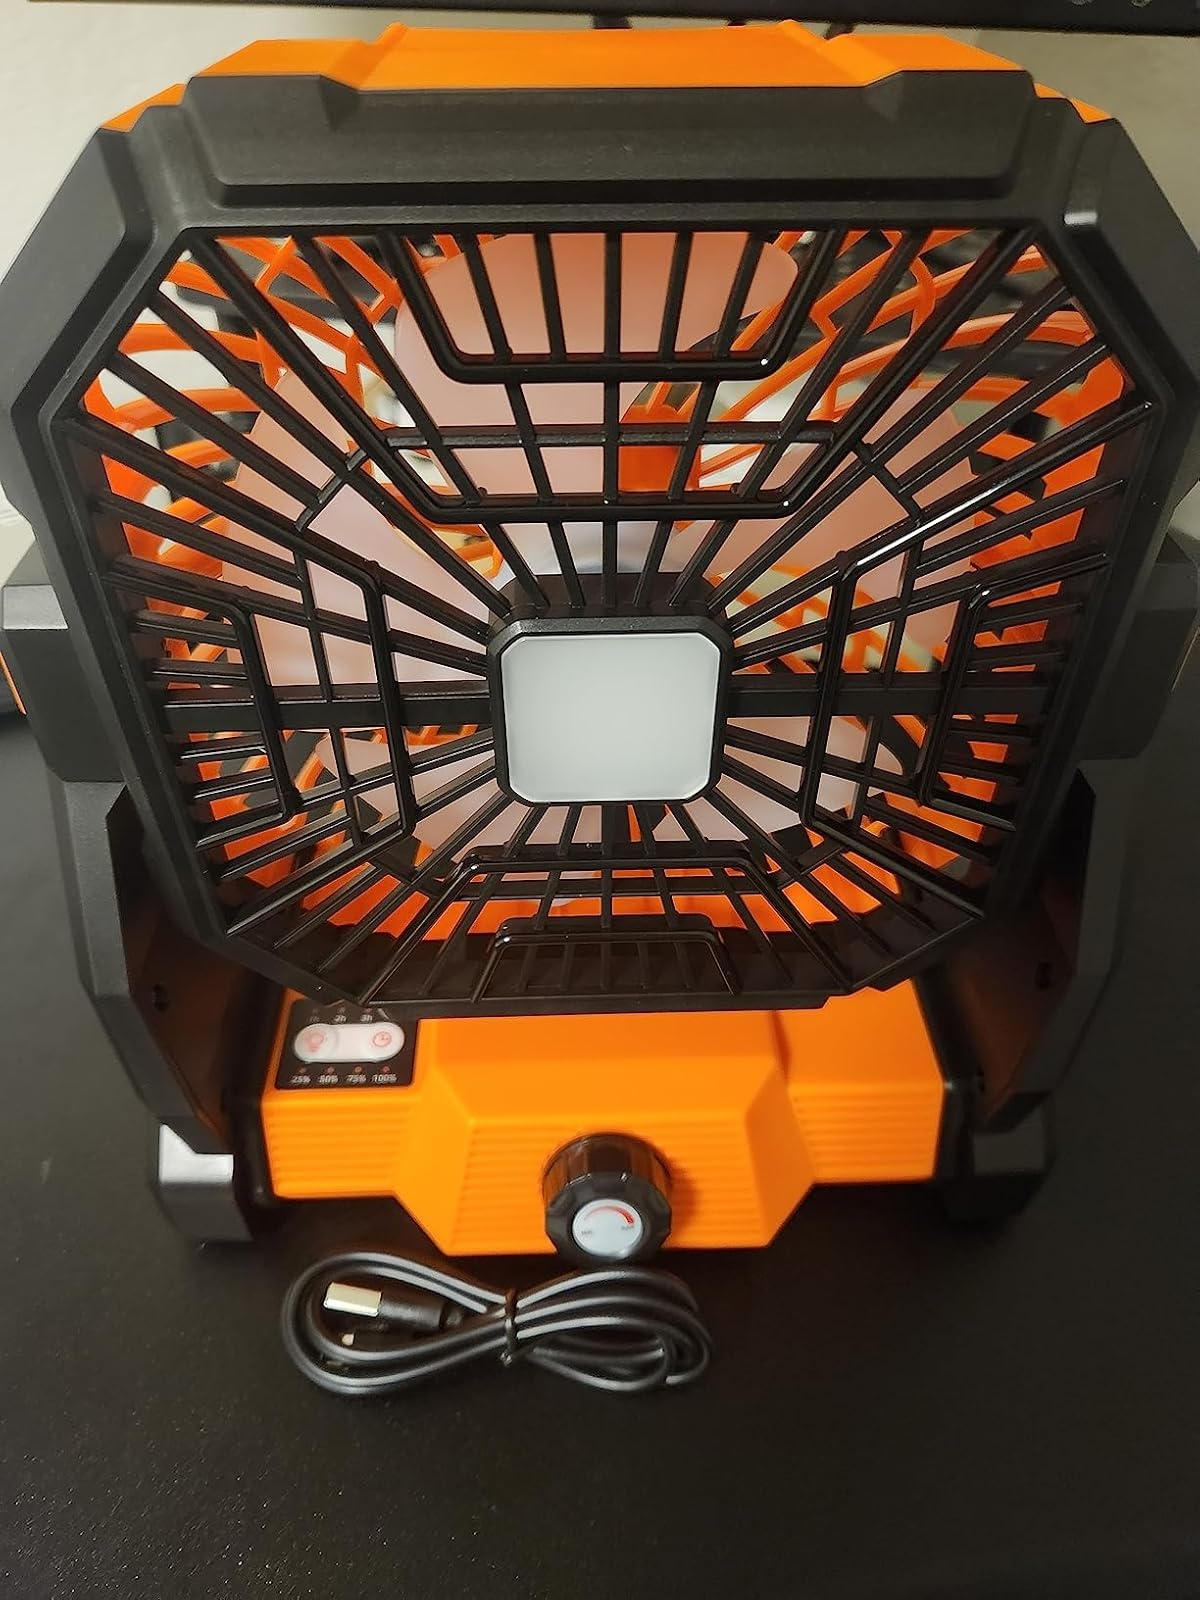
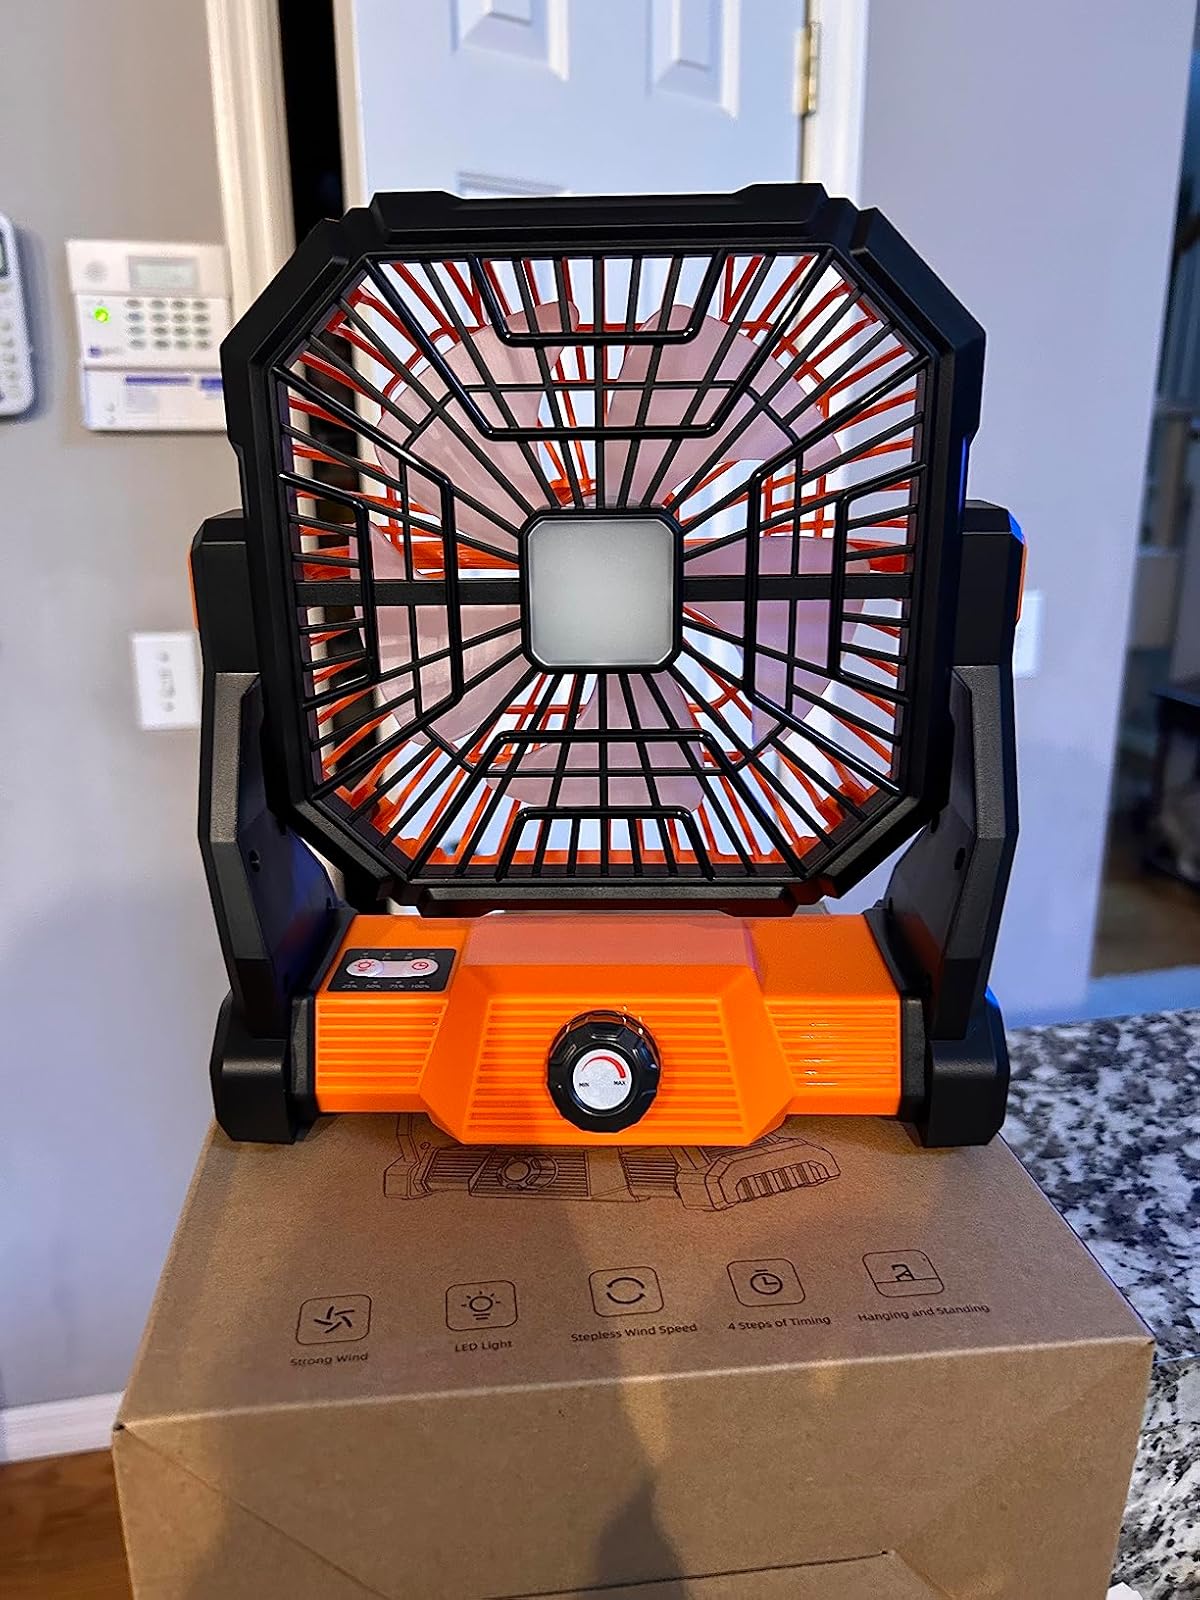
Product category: lantern
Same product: yes